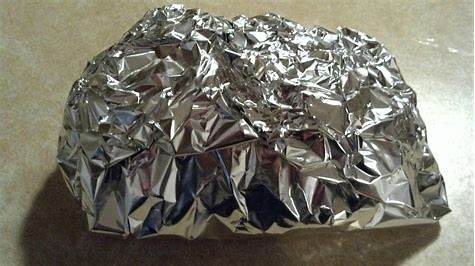
Waste category: metal